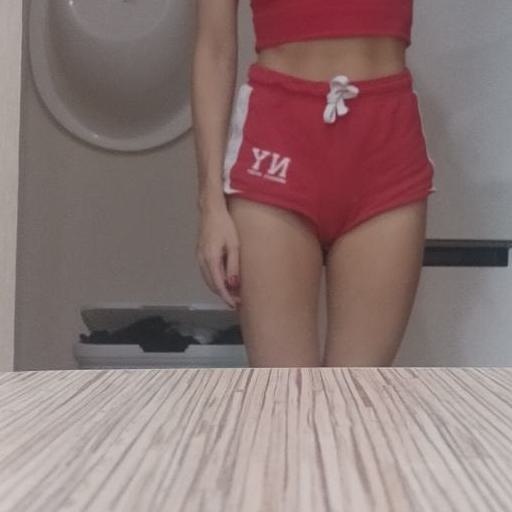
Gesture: no_gesture